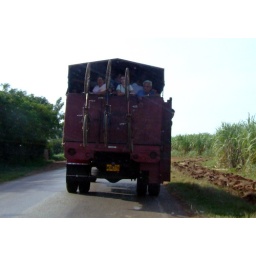
canadian tourists ride comfortably by car &amp;amp; driver while cubans stand in a bumpy truck